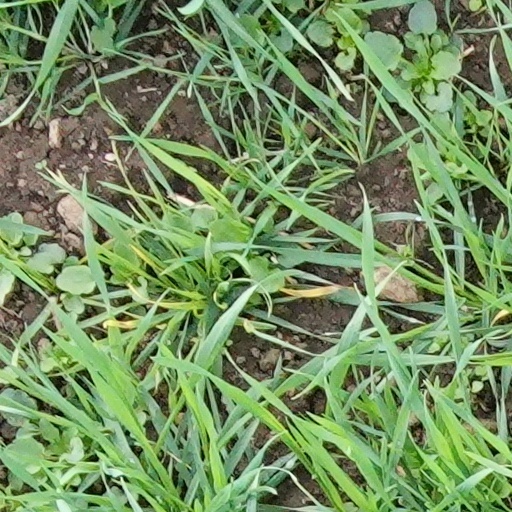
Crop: wheat